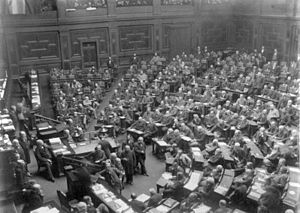
Rigsdagen (Det Tyske Kejserrige)
Rigsdagen i plenum i 1889
Rigsdagen under det tyske kejserrige fra 1871 til 1918 havde sit retslige grundlag i Tysklands forfatning af 16. april 1871. Rigsdagen var ellers en fortsættelse af rigsdagen i det nordtyske forbund således som denne var reguleret i forfatningen af 17. april 1867.